Udaan (2010 film)

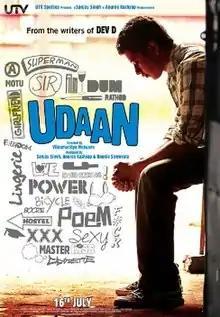
Theatrical release poster

Udaan ( "Flight") is a 2010 Indian Hindi-language coming-of-age drama film directed by Vikramaditya Motwane in his directorial debut. It was produced by Sanjay Singh, Anurag Kashyap, and Ronnie Screwvala under their production companies Anurag Kashyap Films and UTV Spotboy, respectively. Written by Motwane and Kashyap, the film stars debutante Rajat Barmecha, Ronit Roy, Aayan Boradia, Ram Kapoor, Manjot Singh, and Anand Tiwari. It follows the story of a teen who is forced to live with his oppressive father back home after he is expelled from boarding school.